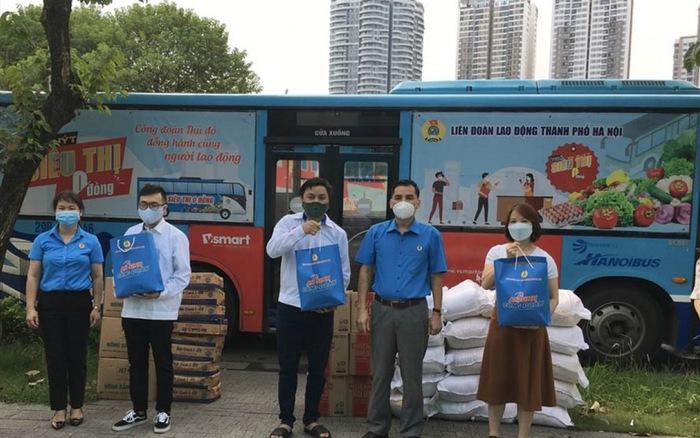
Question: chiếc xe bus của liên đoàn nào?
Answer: liên đoàn lao động thành phố hà nội